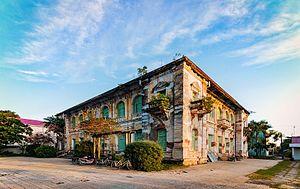
Gò Công est une ville de niveau district de la province de Tiền Giang dans la delta du Mékong au sud du Viêt Nam.